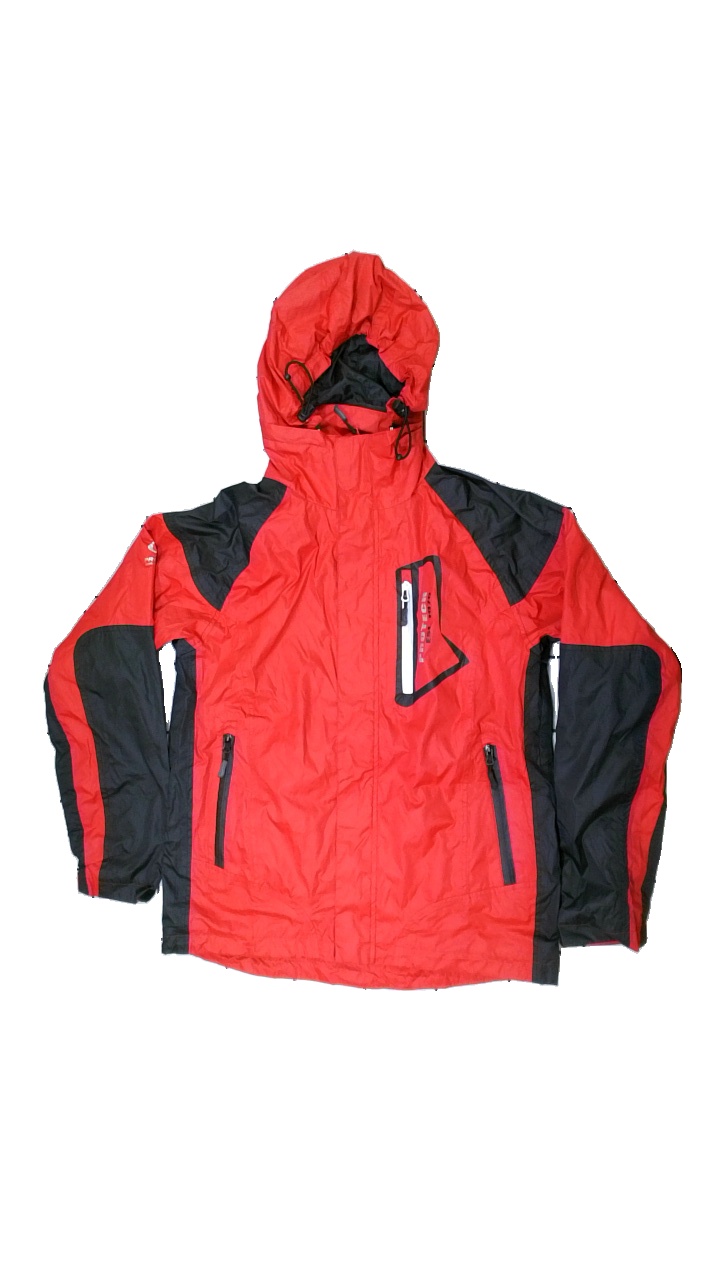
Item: Jacket (Unisex)
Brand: Protech Sports Wear
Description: Red and balck sportswear jacket from Protech, size M. Good condition.
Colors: Black, Red
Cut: Regular
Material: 64% polyester, 36% acrylic
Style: Sports
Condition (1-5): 4
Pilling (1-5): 5
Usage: Reuse
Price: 100-150